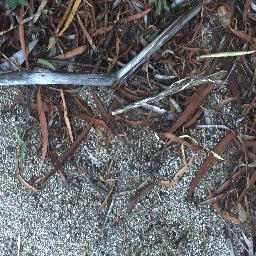
Label: negative